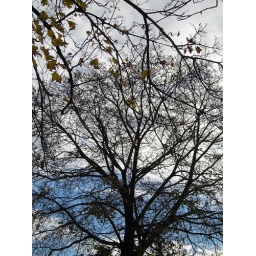
Almost bare I noticed walking between buildings on Hill AFB, it looked incredible against the blue sky and clouds.